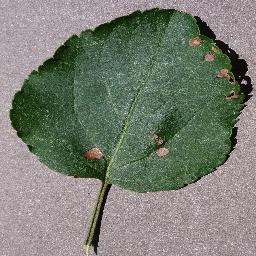
Label: Apple___Black_rot